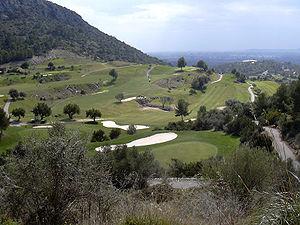
Le sport en Espagne a été dominé par le football dans la seconde moitié du XXᵉ siècle. Les autres activités sportives populaires sont le basket-ball, le tennis, le cyclisme, le handball, la course de motos, la Formule 1, la natation, le golf, et le ski. L'Espagne a aussi organisé de nombreux évènements internationaux comme les Jeux olympiques d'été de 1992 à Barcelone et la Coupe du monde de football 1982. Au cours des années récentes, des sportifs ou des équipes espagnols ont remporté un nombre important de compétitions internationales parmi les plus populaires, notamment des tournois du Grand Chelem de tennis avec Rafael Nadal, la coupe du monde 2010 et les championnats d'Europe 2008 et 2012 et en football et les quatre éditions du Tour de France de 2006 à 2009 avec trois coureurs différents.